Gasworks Gallery

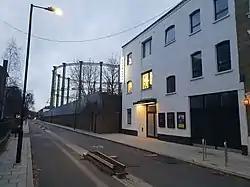
Gasworks Gallery

Gasworks is a contemporary art organisation based near The Oval cricket ground in Kennington, South East London, which comprises a gallery and 13 artist studios as well offering residencies, international fellowships and educational projects.